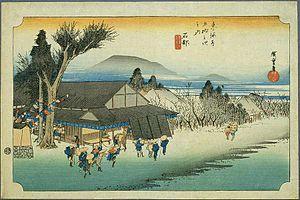
Ishibe-juku était la cinquante et unième des cinquante-trois stations qui jalonnent la route du Tōkaidō, l'axe de communication le plus important du Japon pendant l'ère Edo. Elle se situe aujourd'hui dans la ville de Kōnan, dans la préfecture de Shiga, au Japon.
Les Cinquante-trois Stations du Tōkaidō, dans l'édition Hōeidō présentée ici, sont une série d'estampes japonaises créées par Hiroshige après son premier voyage empruntant la route du Tōkaidō en 1832. Cette route, reliant la capitale du shogun, Edo, à la capitale impériale, Kyoto, est l'axe principal du Japon de l'époque. C'est également la plus importante des « Cinq Routes », les cinq artères majeures du Japon, créées ou développées pendant l'ère Edo pour améliorer le contrôle du pouvoir central sur l'ensemble du pays.
Jippensha Ikku était un écrivain japonais de la fin de la période Edo. Son œuvre la plus connue est Tōkaidōchū Hizakurige, qui fut publié en douze parties entre 1802 et 1822.